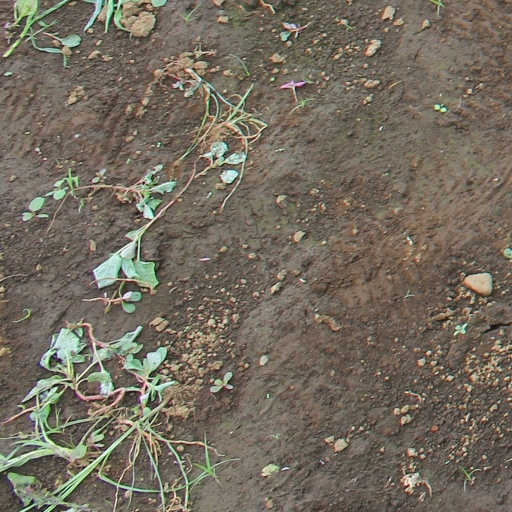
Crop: soybean